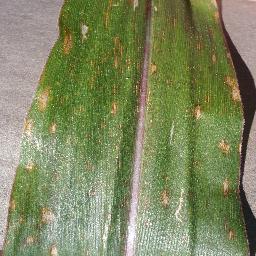
Label: Corn___Cercospora_leaf_spot Gray_leaf_spot